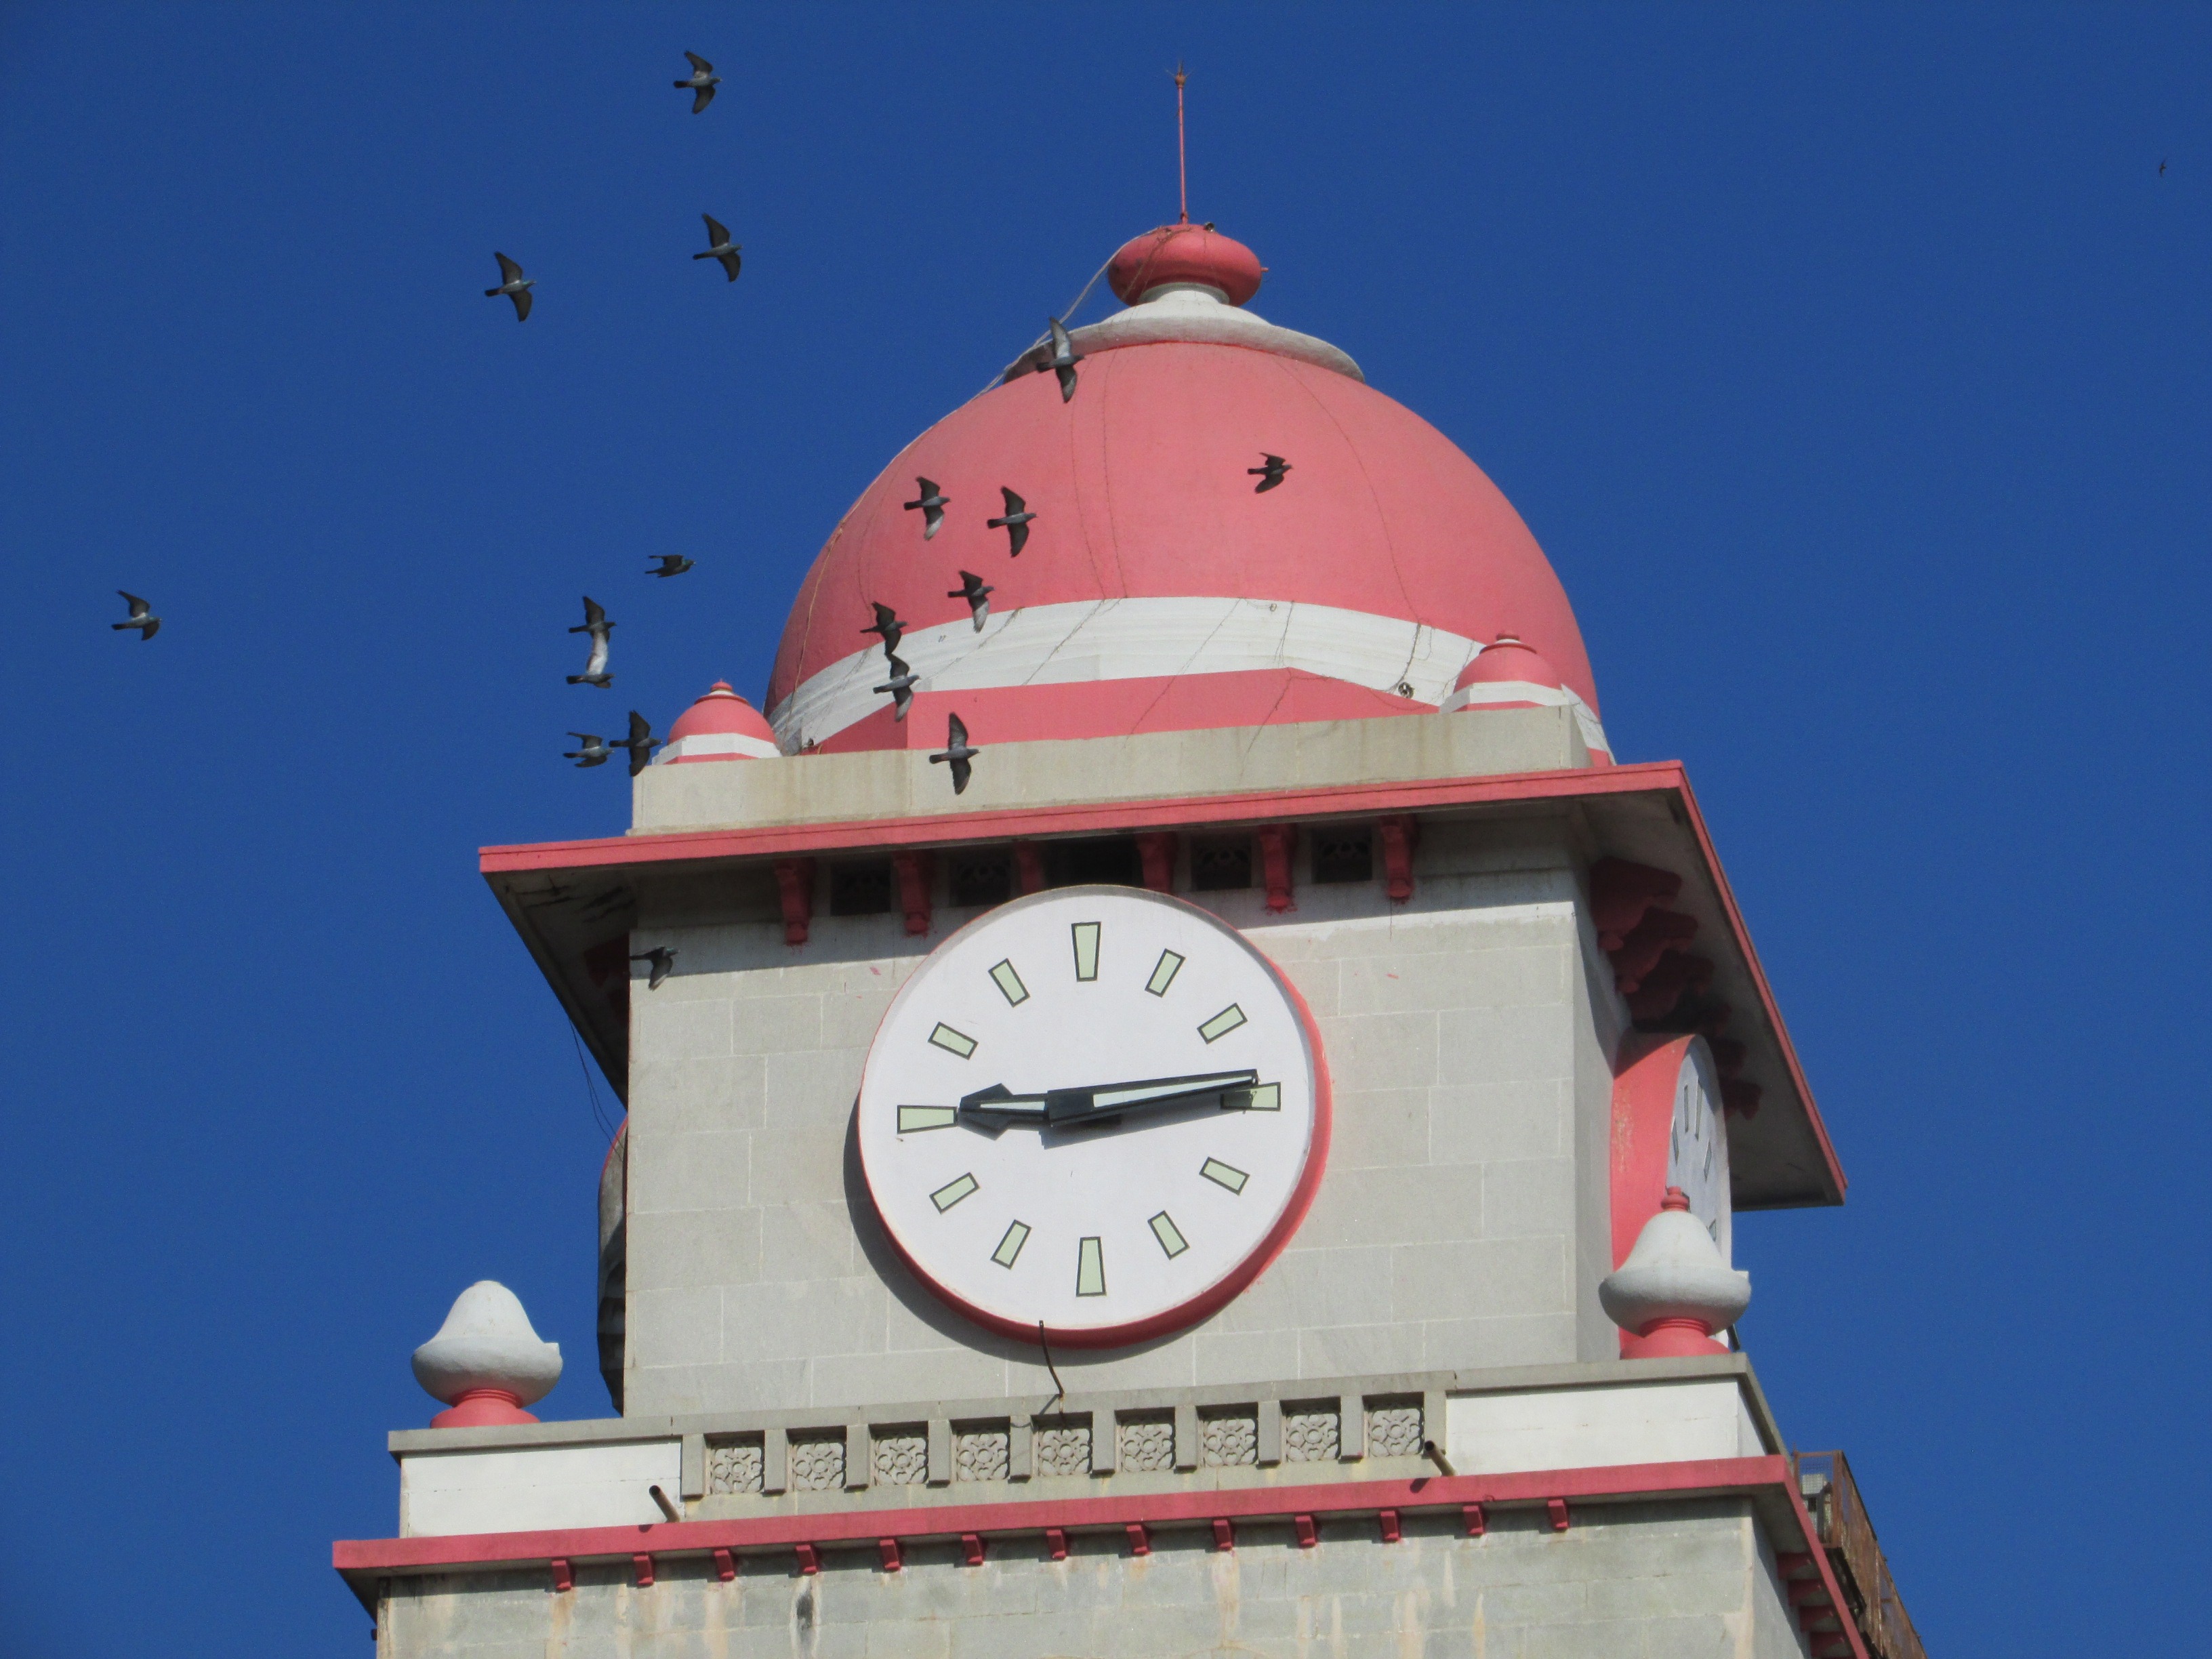
architecture, structure, building, construction, tower, landmark, exterior, dharwad, modern, clock tower, bell tower, engineering, design, steeple, india, architectural, architecture design, karnataka university